Chinese home run

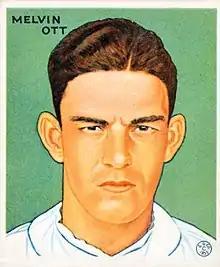
Mel Ott, on a 1933 baseball card

After establishing itself in baseball's argot, "Chinese home run" continued to be used, even while most of the other derogatory terms related to the Chinese fell from use; the American public opinion began to see the Chinese people in a more sympathetic light due to China's struggles against Japanese domination during the 1930s, struggles that led to the U.S. and China becoming allies during World War II. Within baseball it was frequently associated with the Giants and the Polo Grounds, with its short right-field fence. One Giant in particular, outfielder Mel Ott, was sometimes described as the master of the Chinese home run, since he hit many of his 511 career home runs (a National League record at the time of his retirement) to right field in the team's home stadium (although often to the upper deck) during his 1926–45 playing career.